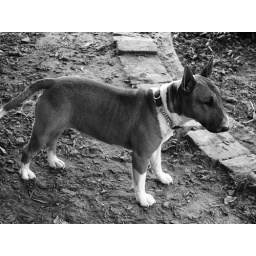
black and white fun in the backyard - Friday night BBQ